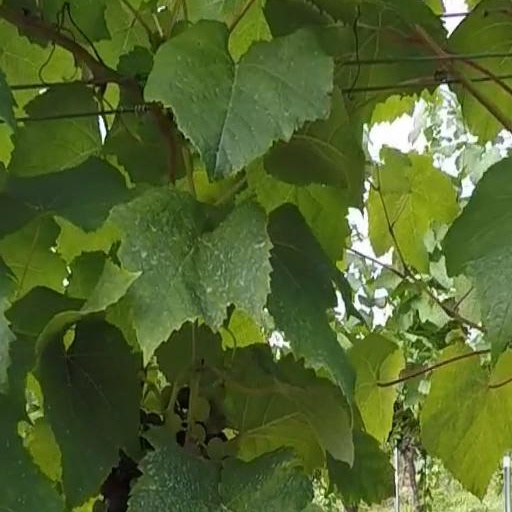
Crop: grape